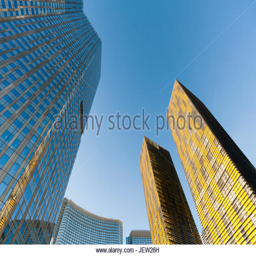
looking up at the high rises along tourist attraction